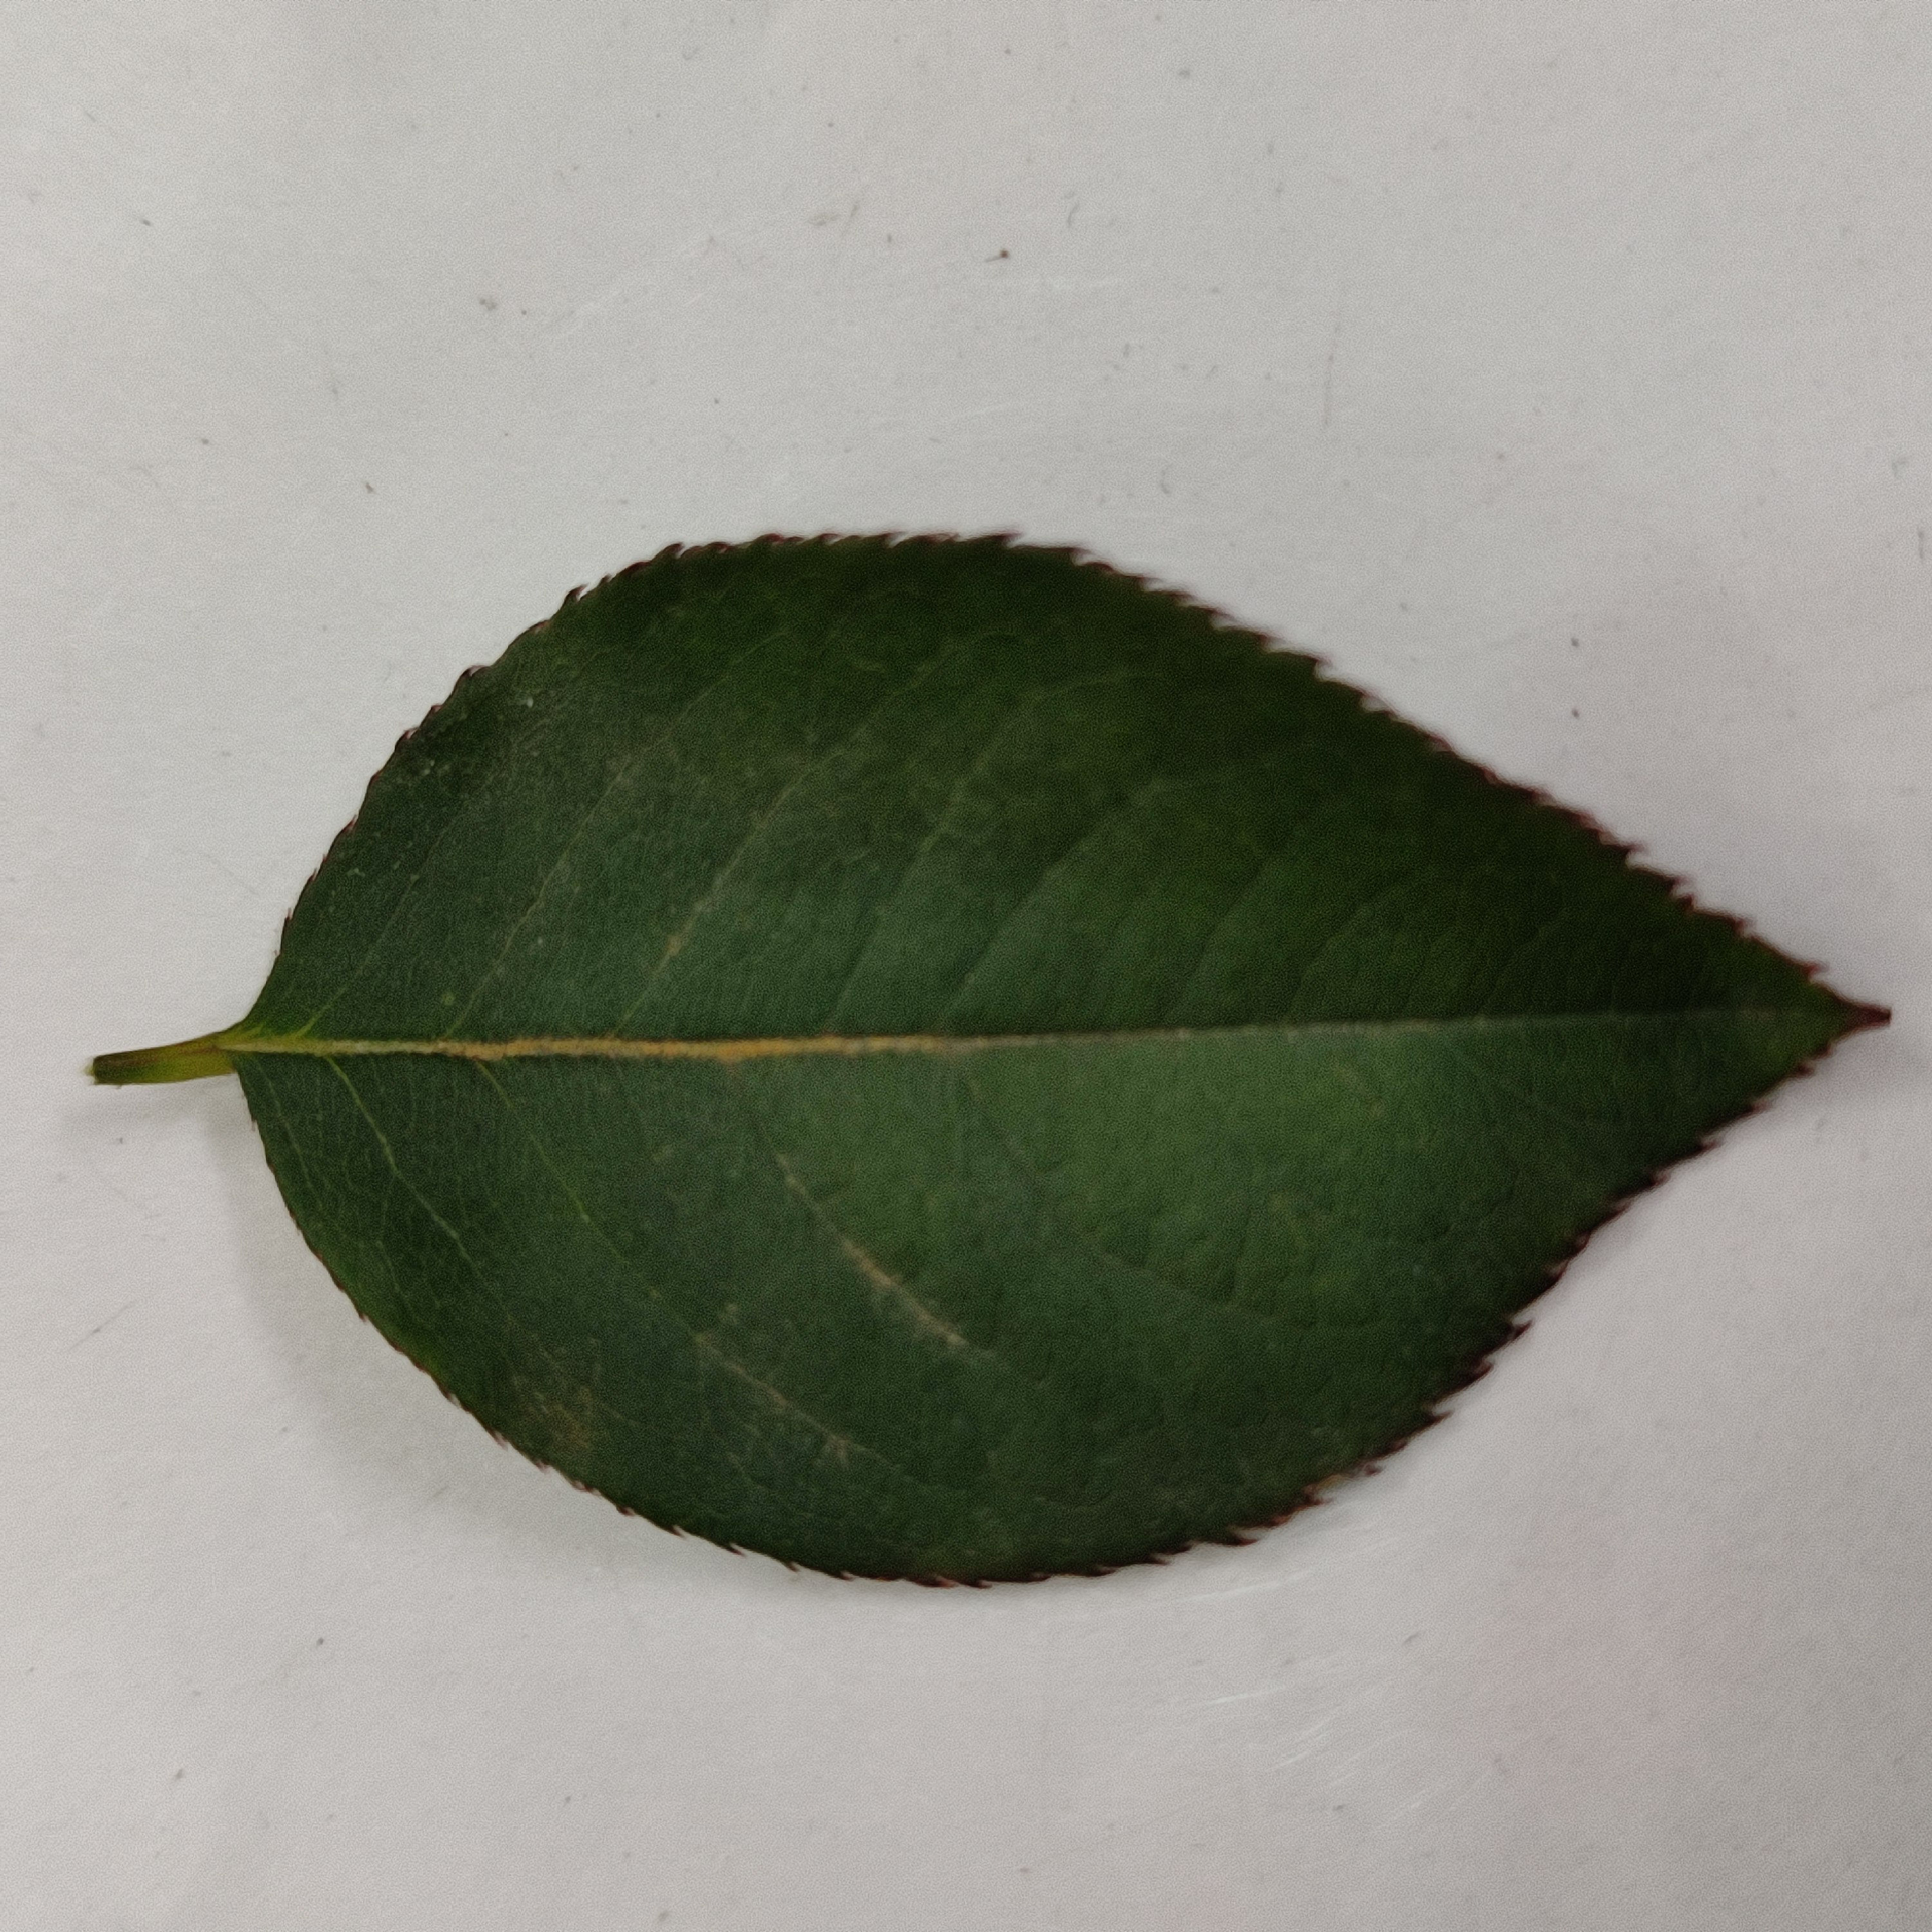
Label: Healthy Leaf